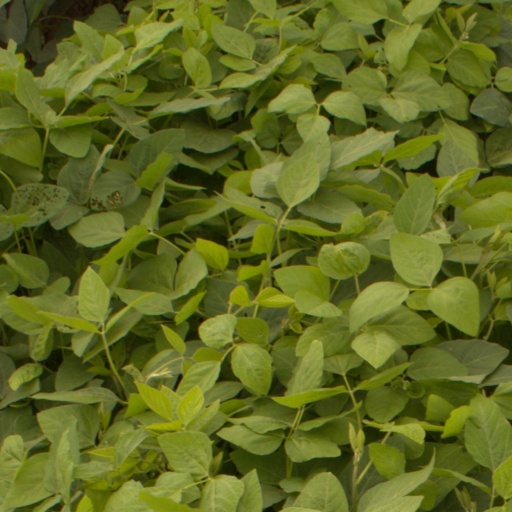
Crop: soybean